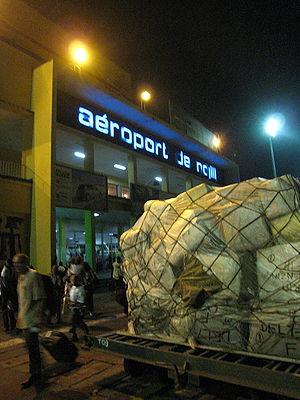
Aéroport international de Kinshasa-Ndjili de nuit.
L'aéroport international de Ndjili est l'aéroport principal de la ville de Kinshasa en République démocratique du Congo. Il est situé sur la commune de Nsele en bordure du Pool Malebo, à une vingtaine de kilomètres à l'est de ville, à laquelle il est relié par le boulevard Lumumba.